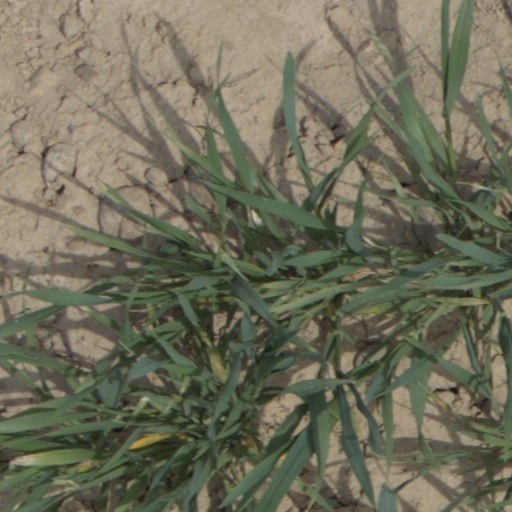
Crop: wheat